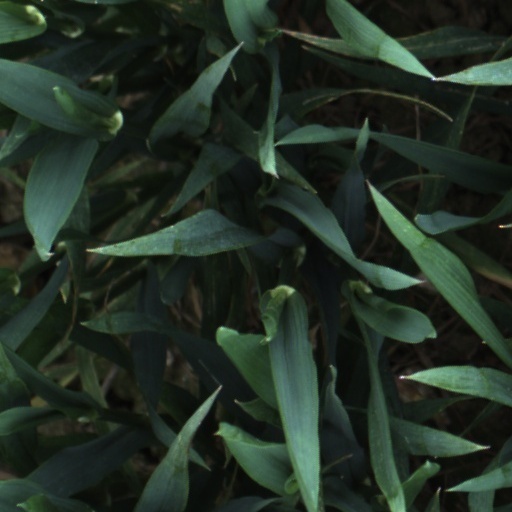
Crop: wheat